Gettysburg Air Force Station

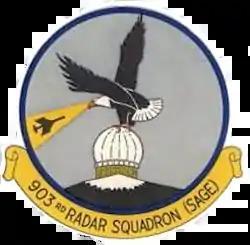
Emblem of the 903d Radar Squadron

Gettysburg Air Force Station is a closed United States Air Force General Surveillance Radar station. It is located north of Gettysburg, South Dakota. It was closed in 1968.